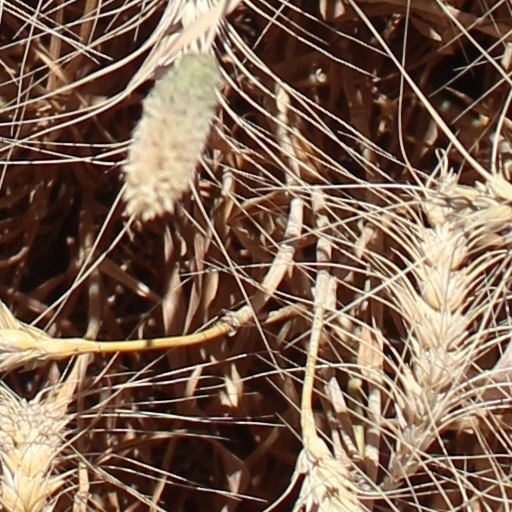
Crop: wheat